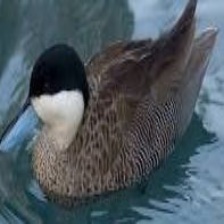
Species: PUNA TEAL
Scientific name: ANAS PUNA
ImageNet parent category: drake